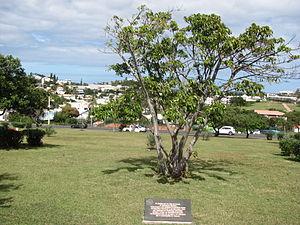
La ville de Nouméa était divisée administrativement en huit « grands quartiers » eux-mêmes divisés en 39 quartiers.